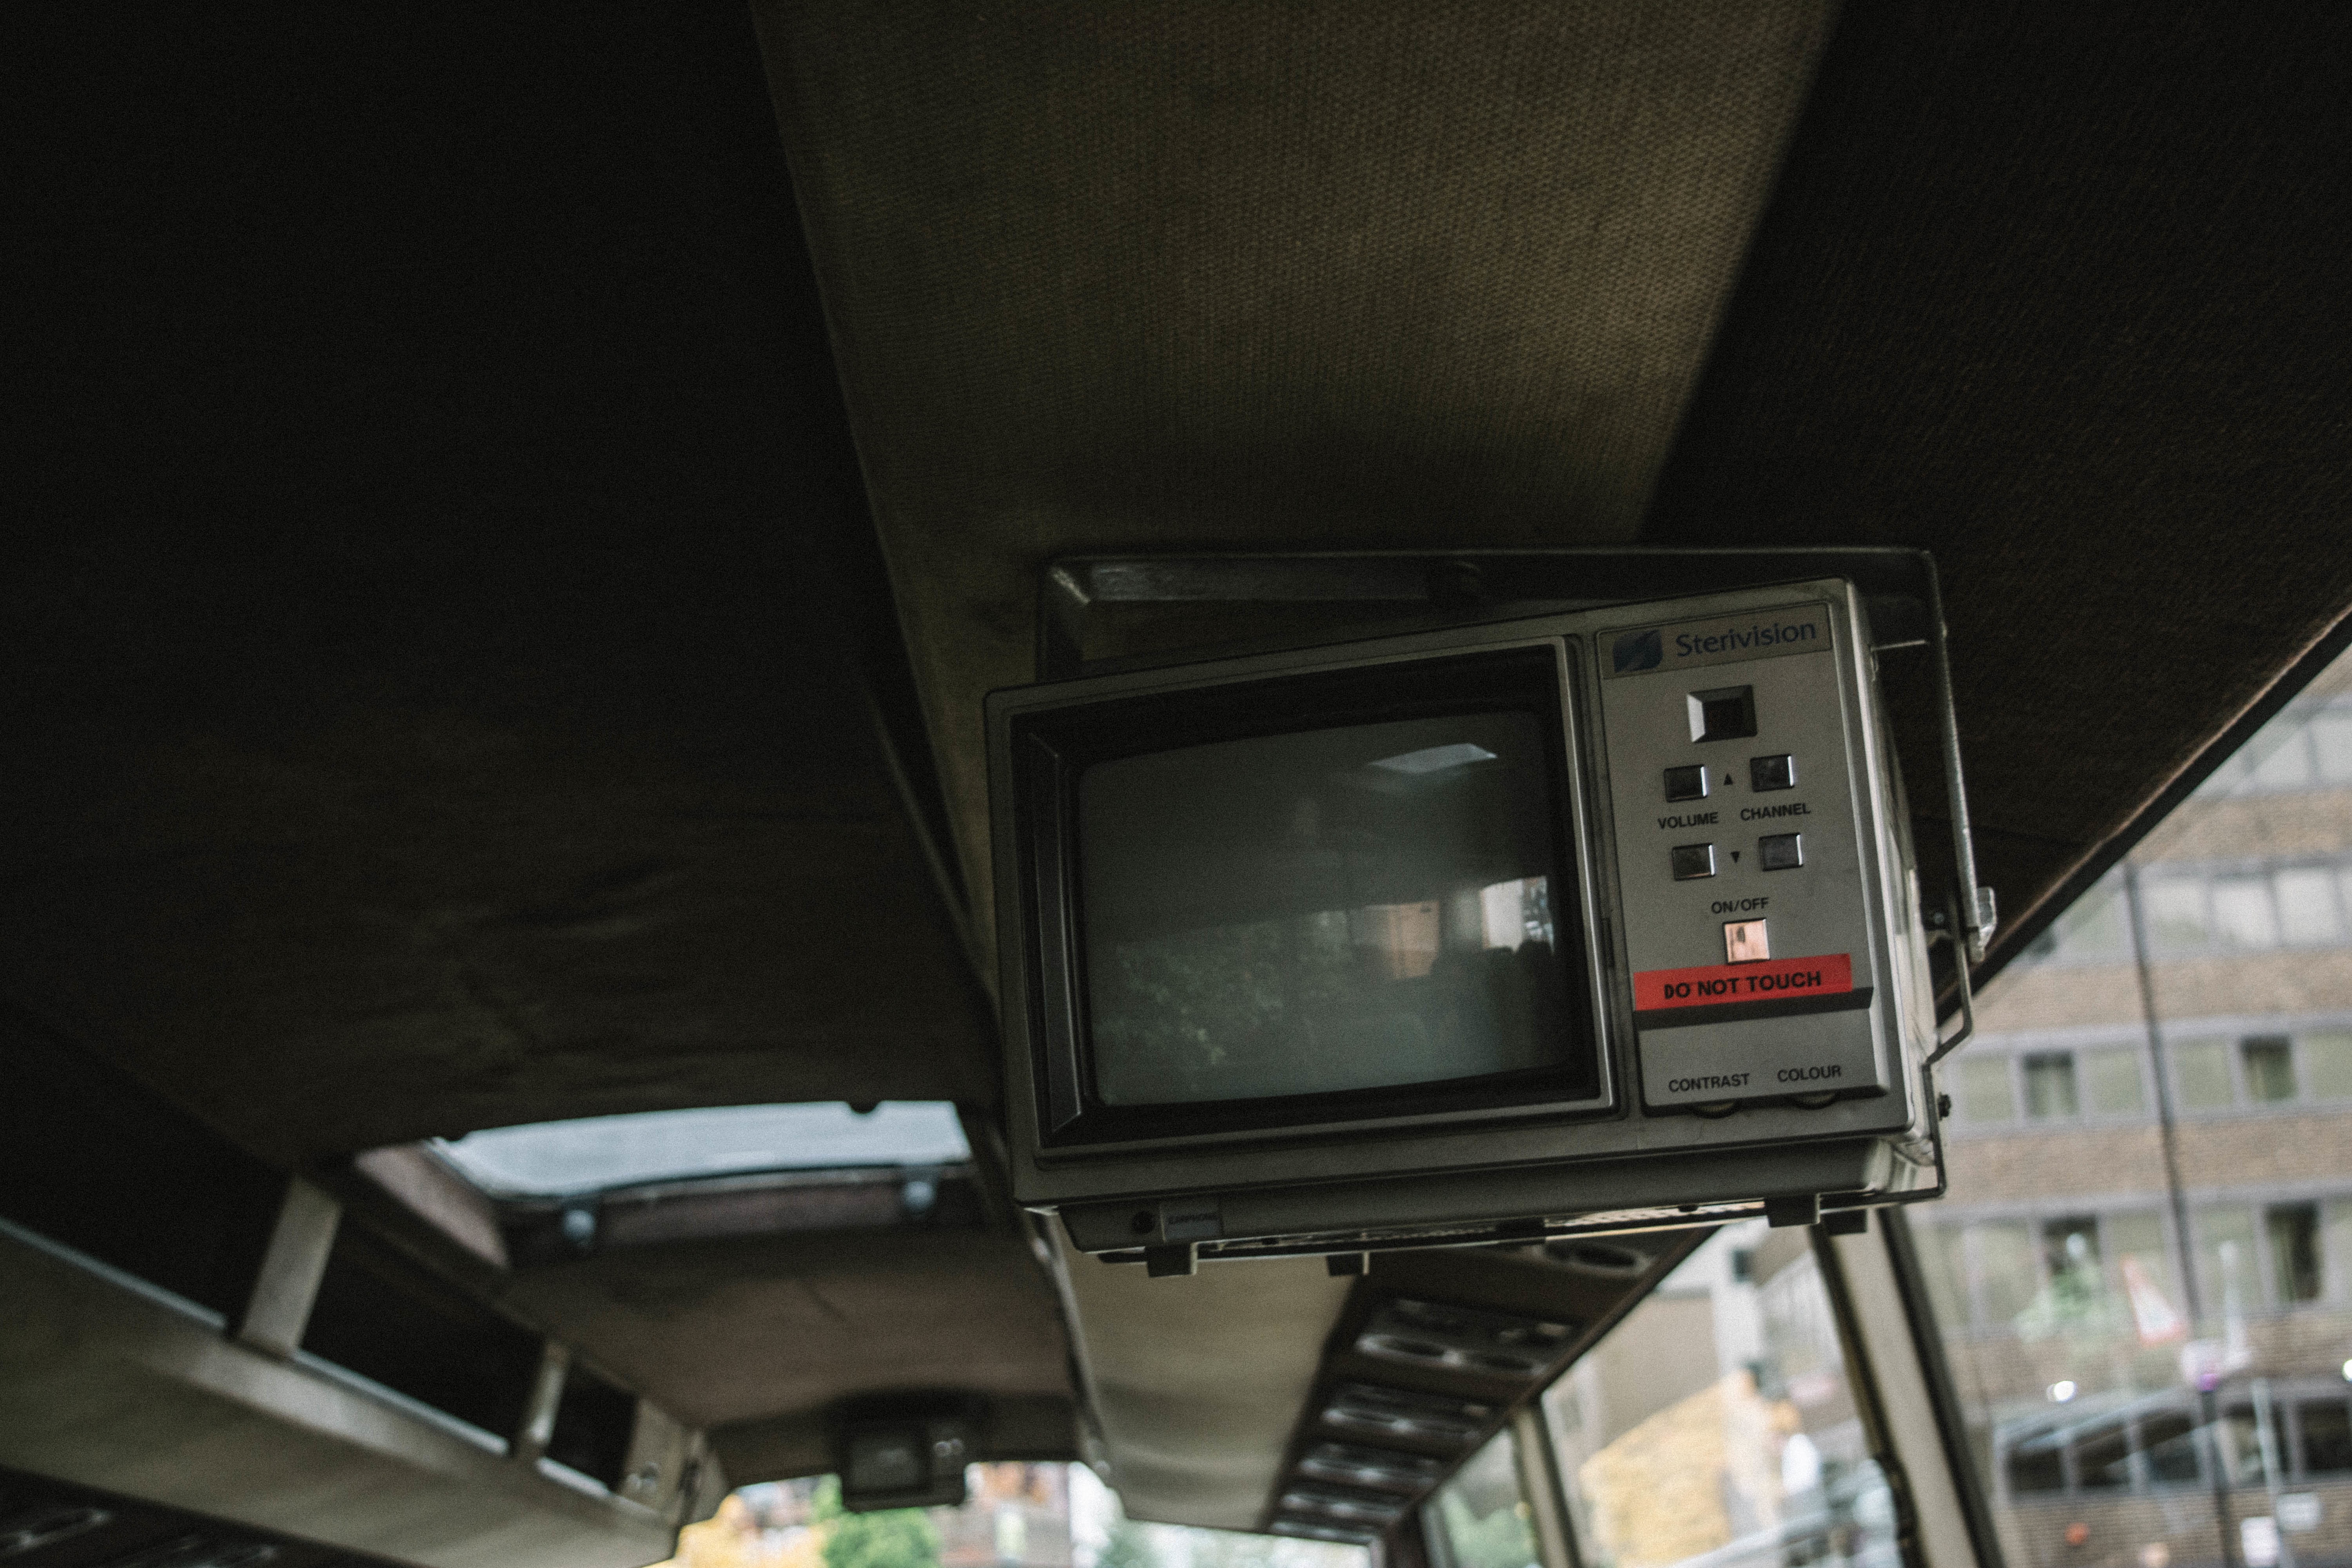
technology, retro, old, gadget, television, room, lighting, electronic, bus, electronics, screenshot